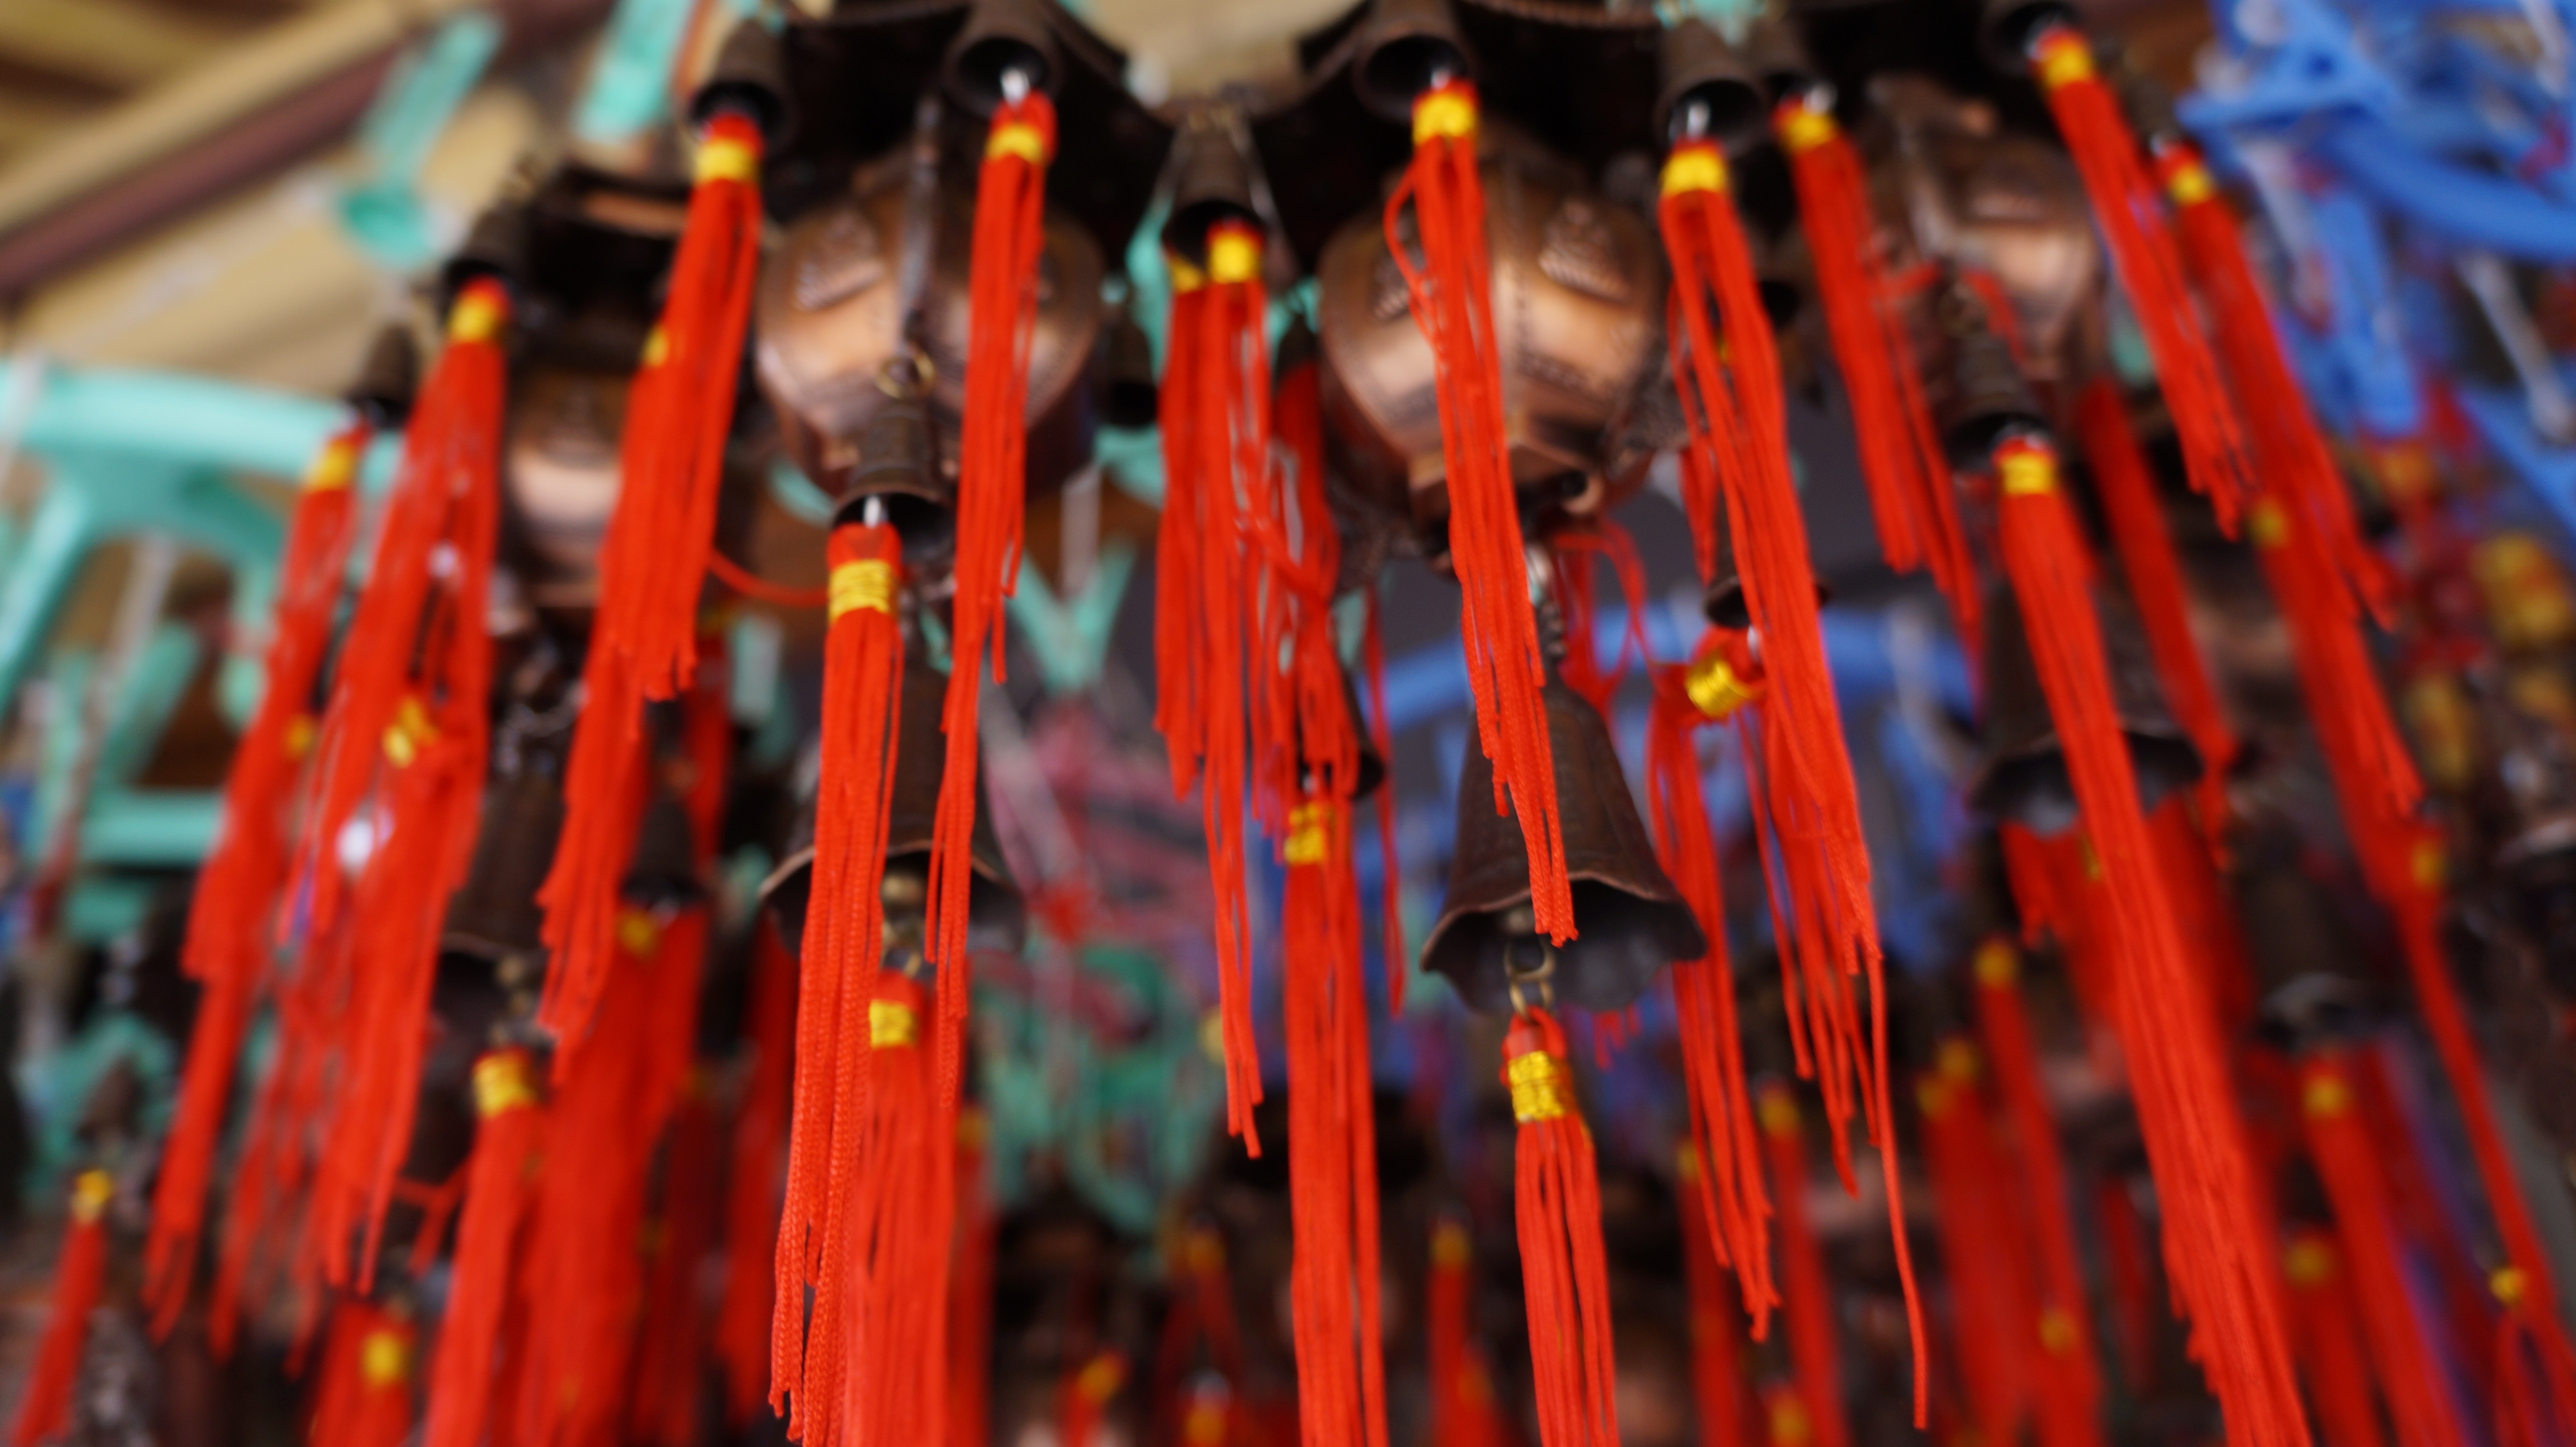
red, color, blue